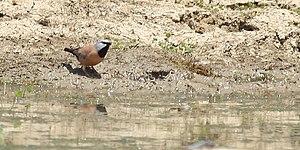
La mine de charbon Carmichael est une mine de charbon thermique située au nord du bassin de Galilée dans le centre du Queensland, en Australie, approuvée par les gouvernements du Queensland et du gouvernement fédéral australien. L'exploitation minière devait être menée à la fois à ciel ouvert et souterraine. La mine est proposée par Adani Mining une filiale en propriété exclusive du groupe indien Adani. Le développement devait initialement représenter un investissement de 16,5 milliards de dollars australiens mais après avoir été refusé par plus de 30 institutions financières dans le monde, Adani a annoncé en 2018 que l'opération minière serait réduite et autofinancée à 2 milliards de dollars australiens.